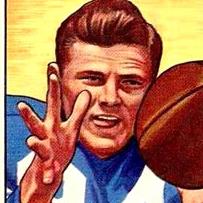
Age: 21